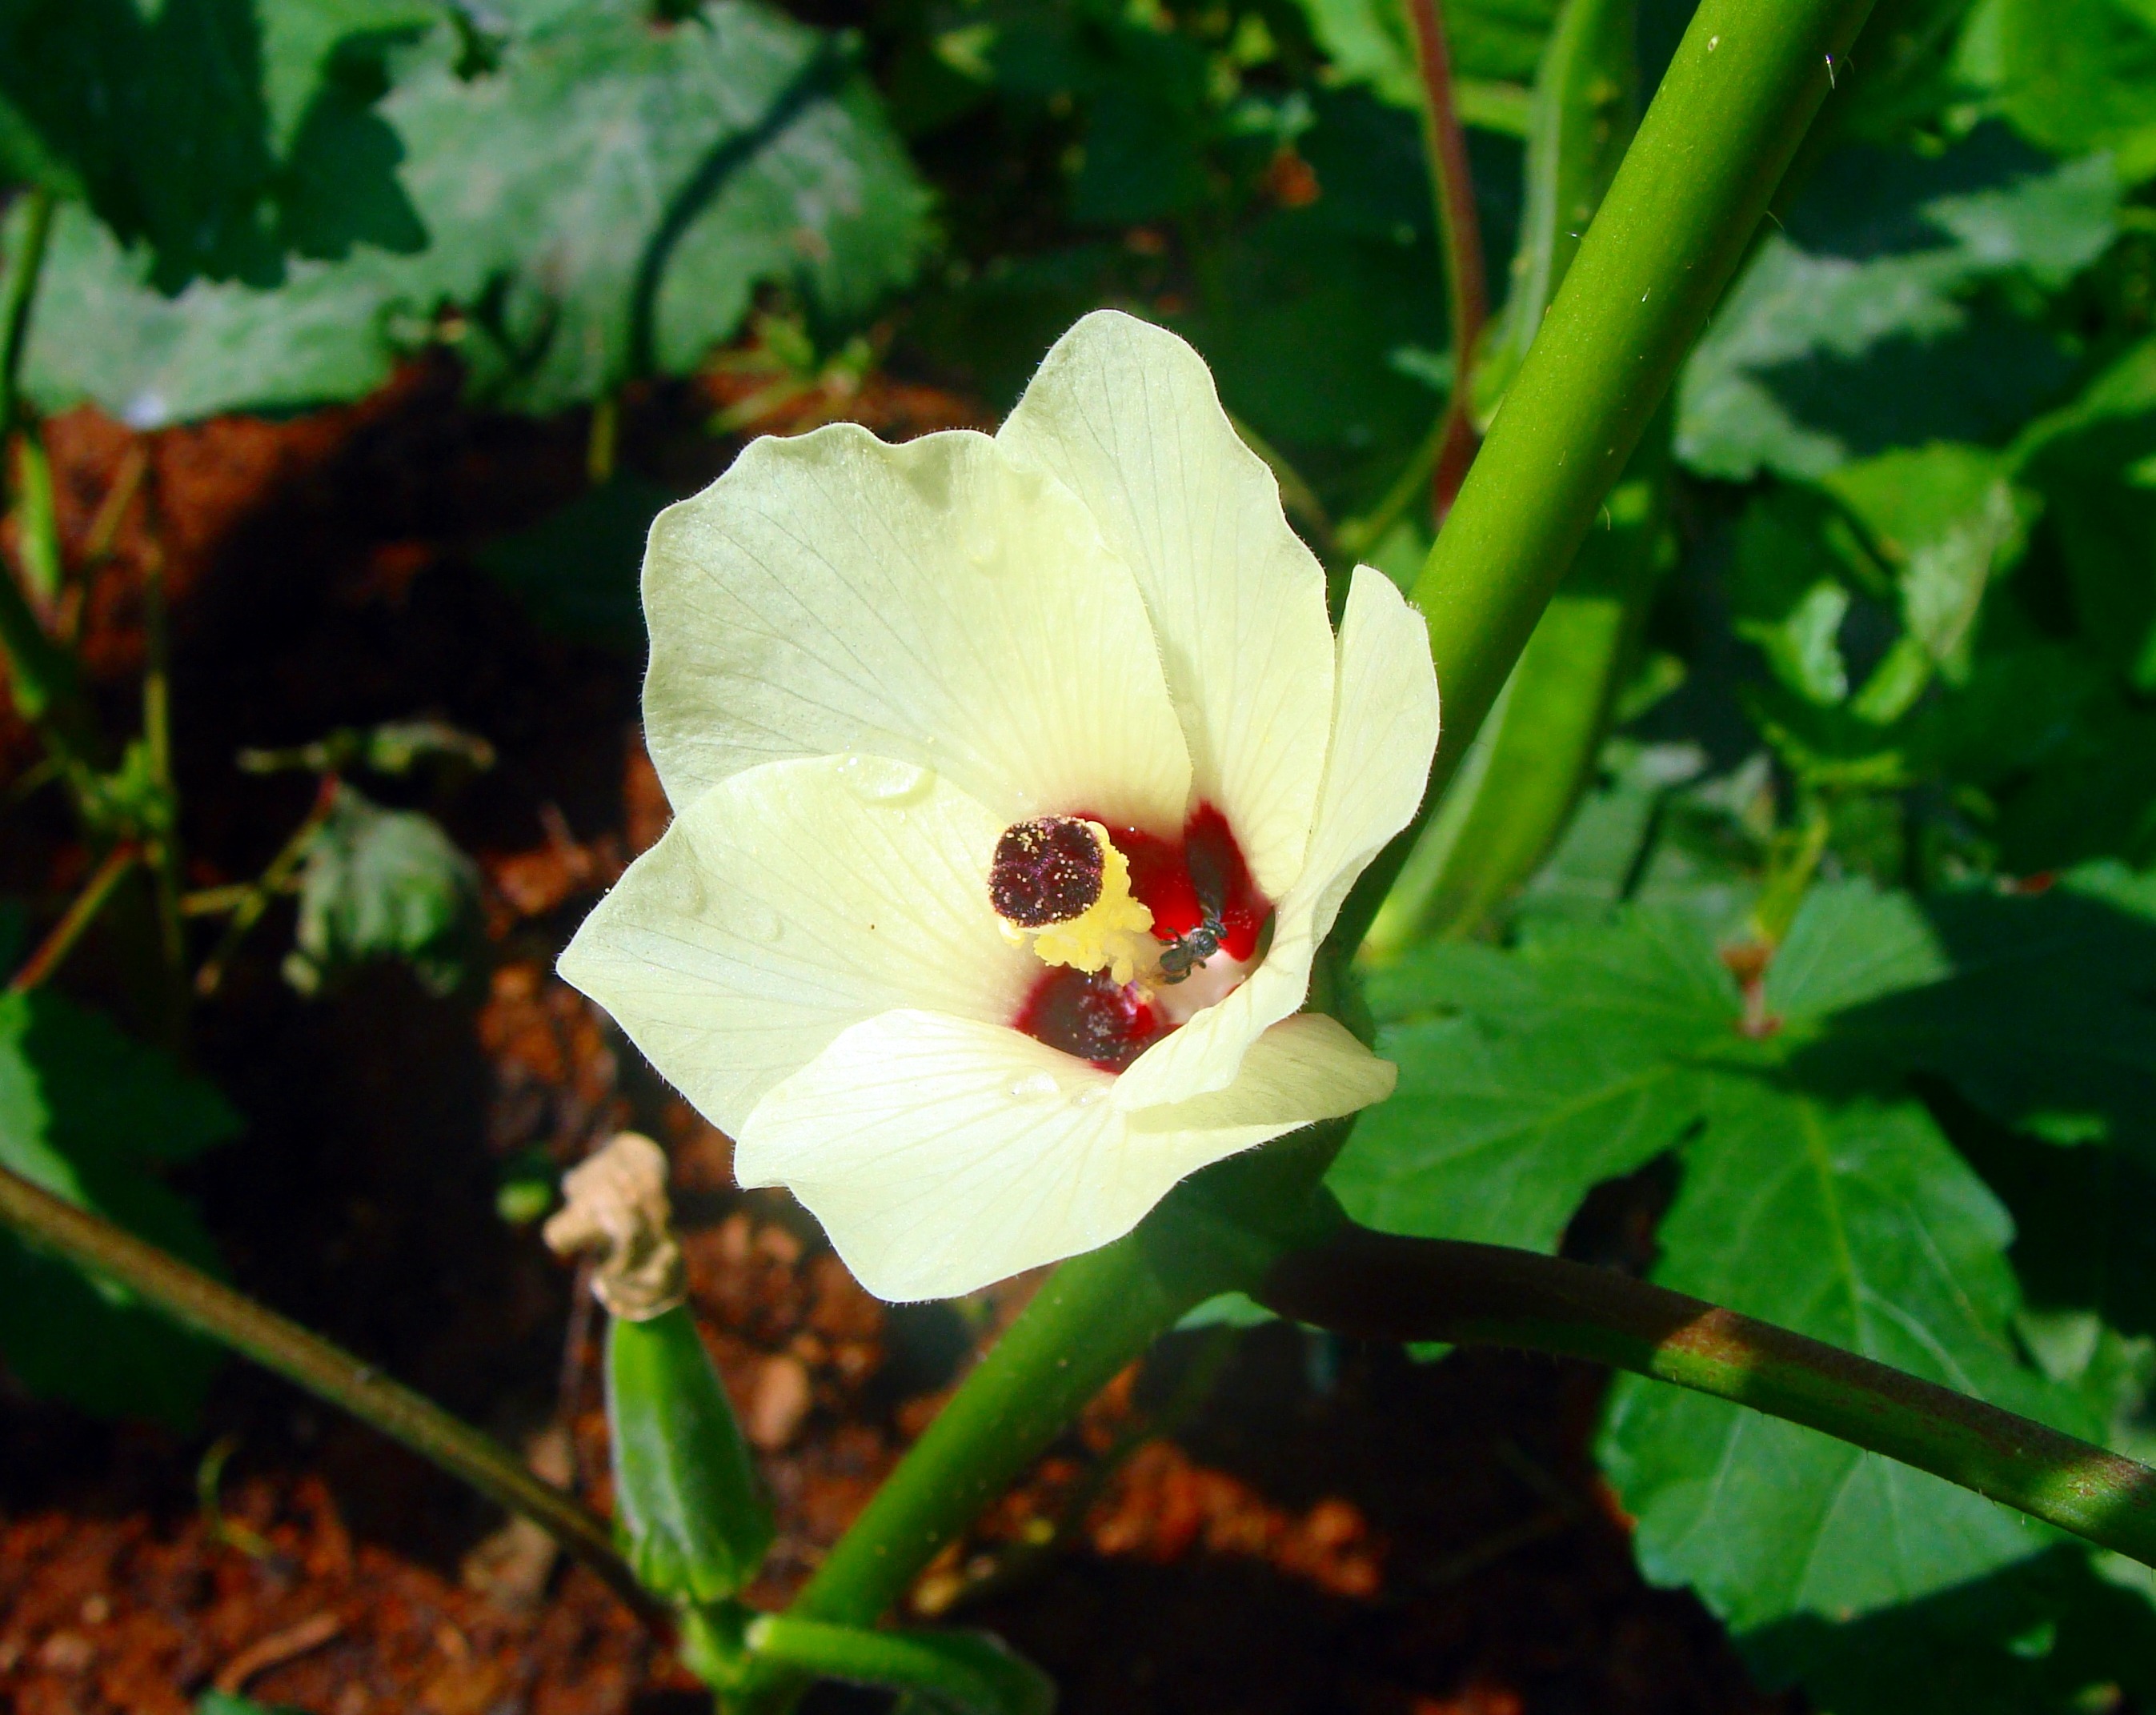
plant, flower, vegetable, okra, dharwad, flora, wildflower, india, hibiscus, morning glory, malvales, flowering plant, herbaceous plant, annual plant, mallow family, morning glory family, lady finger